Humaid bin Rashid Al Nuaimi III

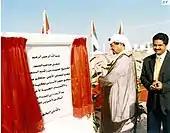
Sheikh Humaid (left), with Thumbay Moideen (right), on 24 February 1999

Sheikh Humaid bin Rashid Al Nuaimi III (born 1931) is an Emirati royal, politician, who serves as the ruler of the Emirate of Ajman and a member of the Federal Supreme Council. He is the 10th ruler of Ajman. Humaid bin Rashid succeeded his late father Sheikh Rashid bin Humaid Al Nuaimi III on 6 September 1981. He previously served as deputy ruler since 1960.